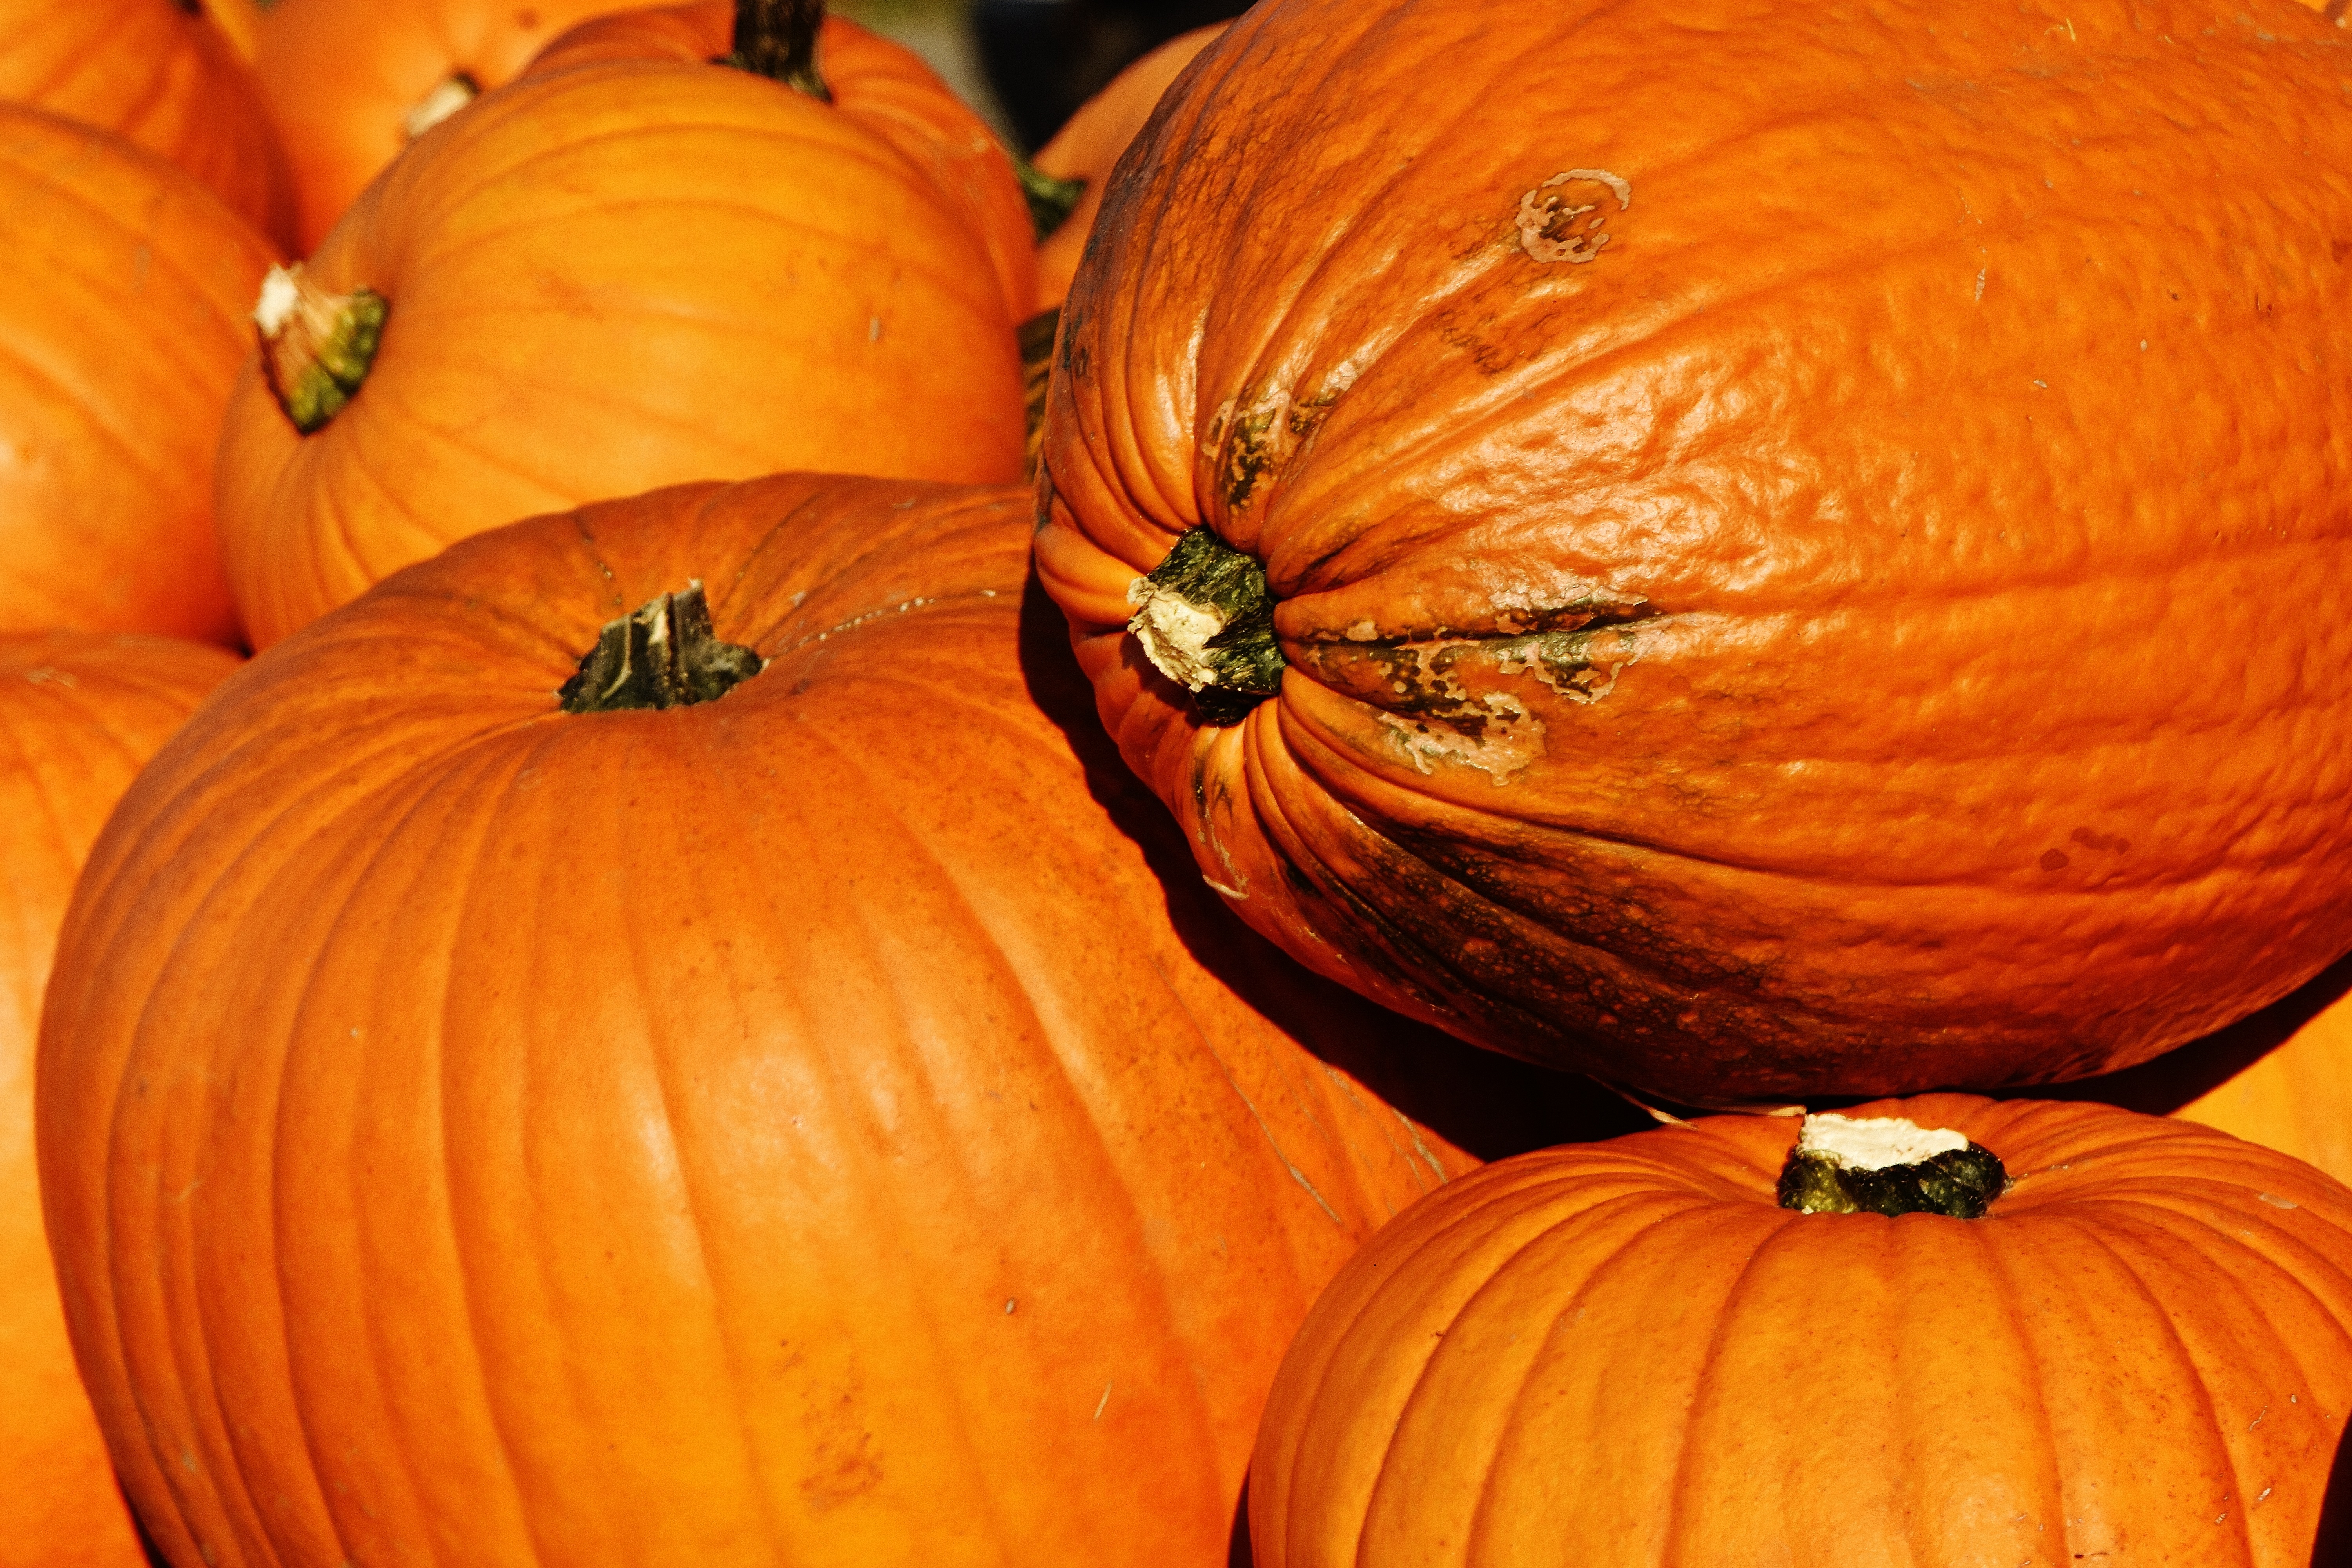
decoration, orange, harvest, produce, color, autumn, pumpkin, halloween, colorful, yellow, garden, gourd, jack o lantern, seasonal, calabaza, carving, pumpkins, cucurbita, autumn decoration, decorative squashes, winter squash